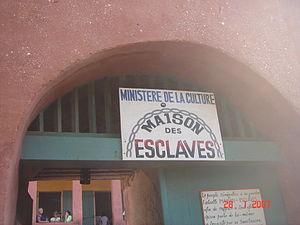
La Maison des Esclaves est un édifice historique situé sur l'île de Gorée, à Dakar au Sénégal. L'actuelle Maison des Esclaves daterait de l'année 1776. Elle est située dans la rue Saint-Germain, sur le côté est de l’île. Elle se trouve face au Musée de la Femme Henriette-Bathily.